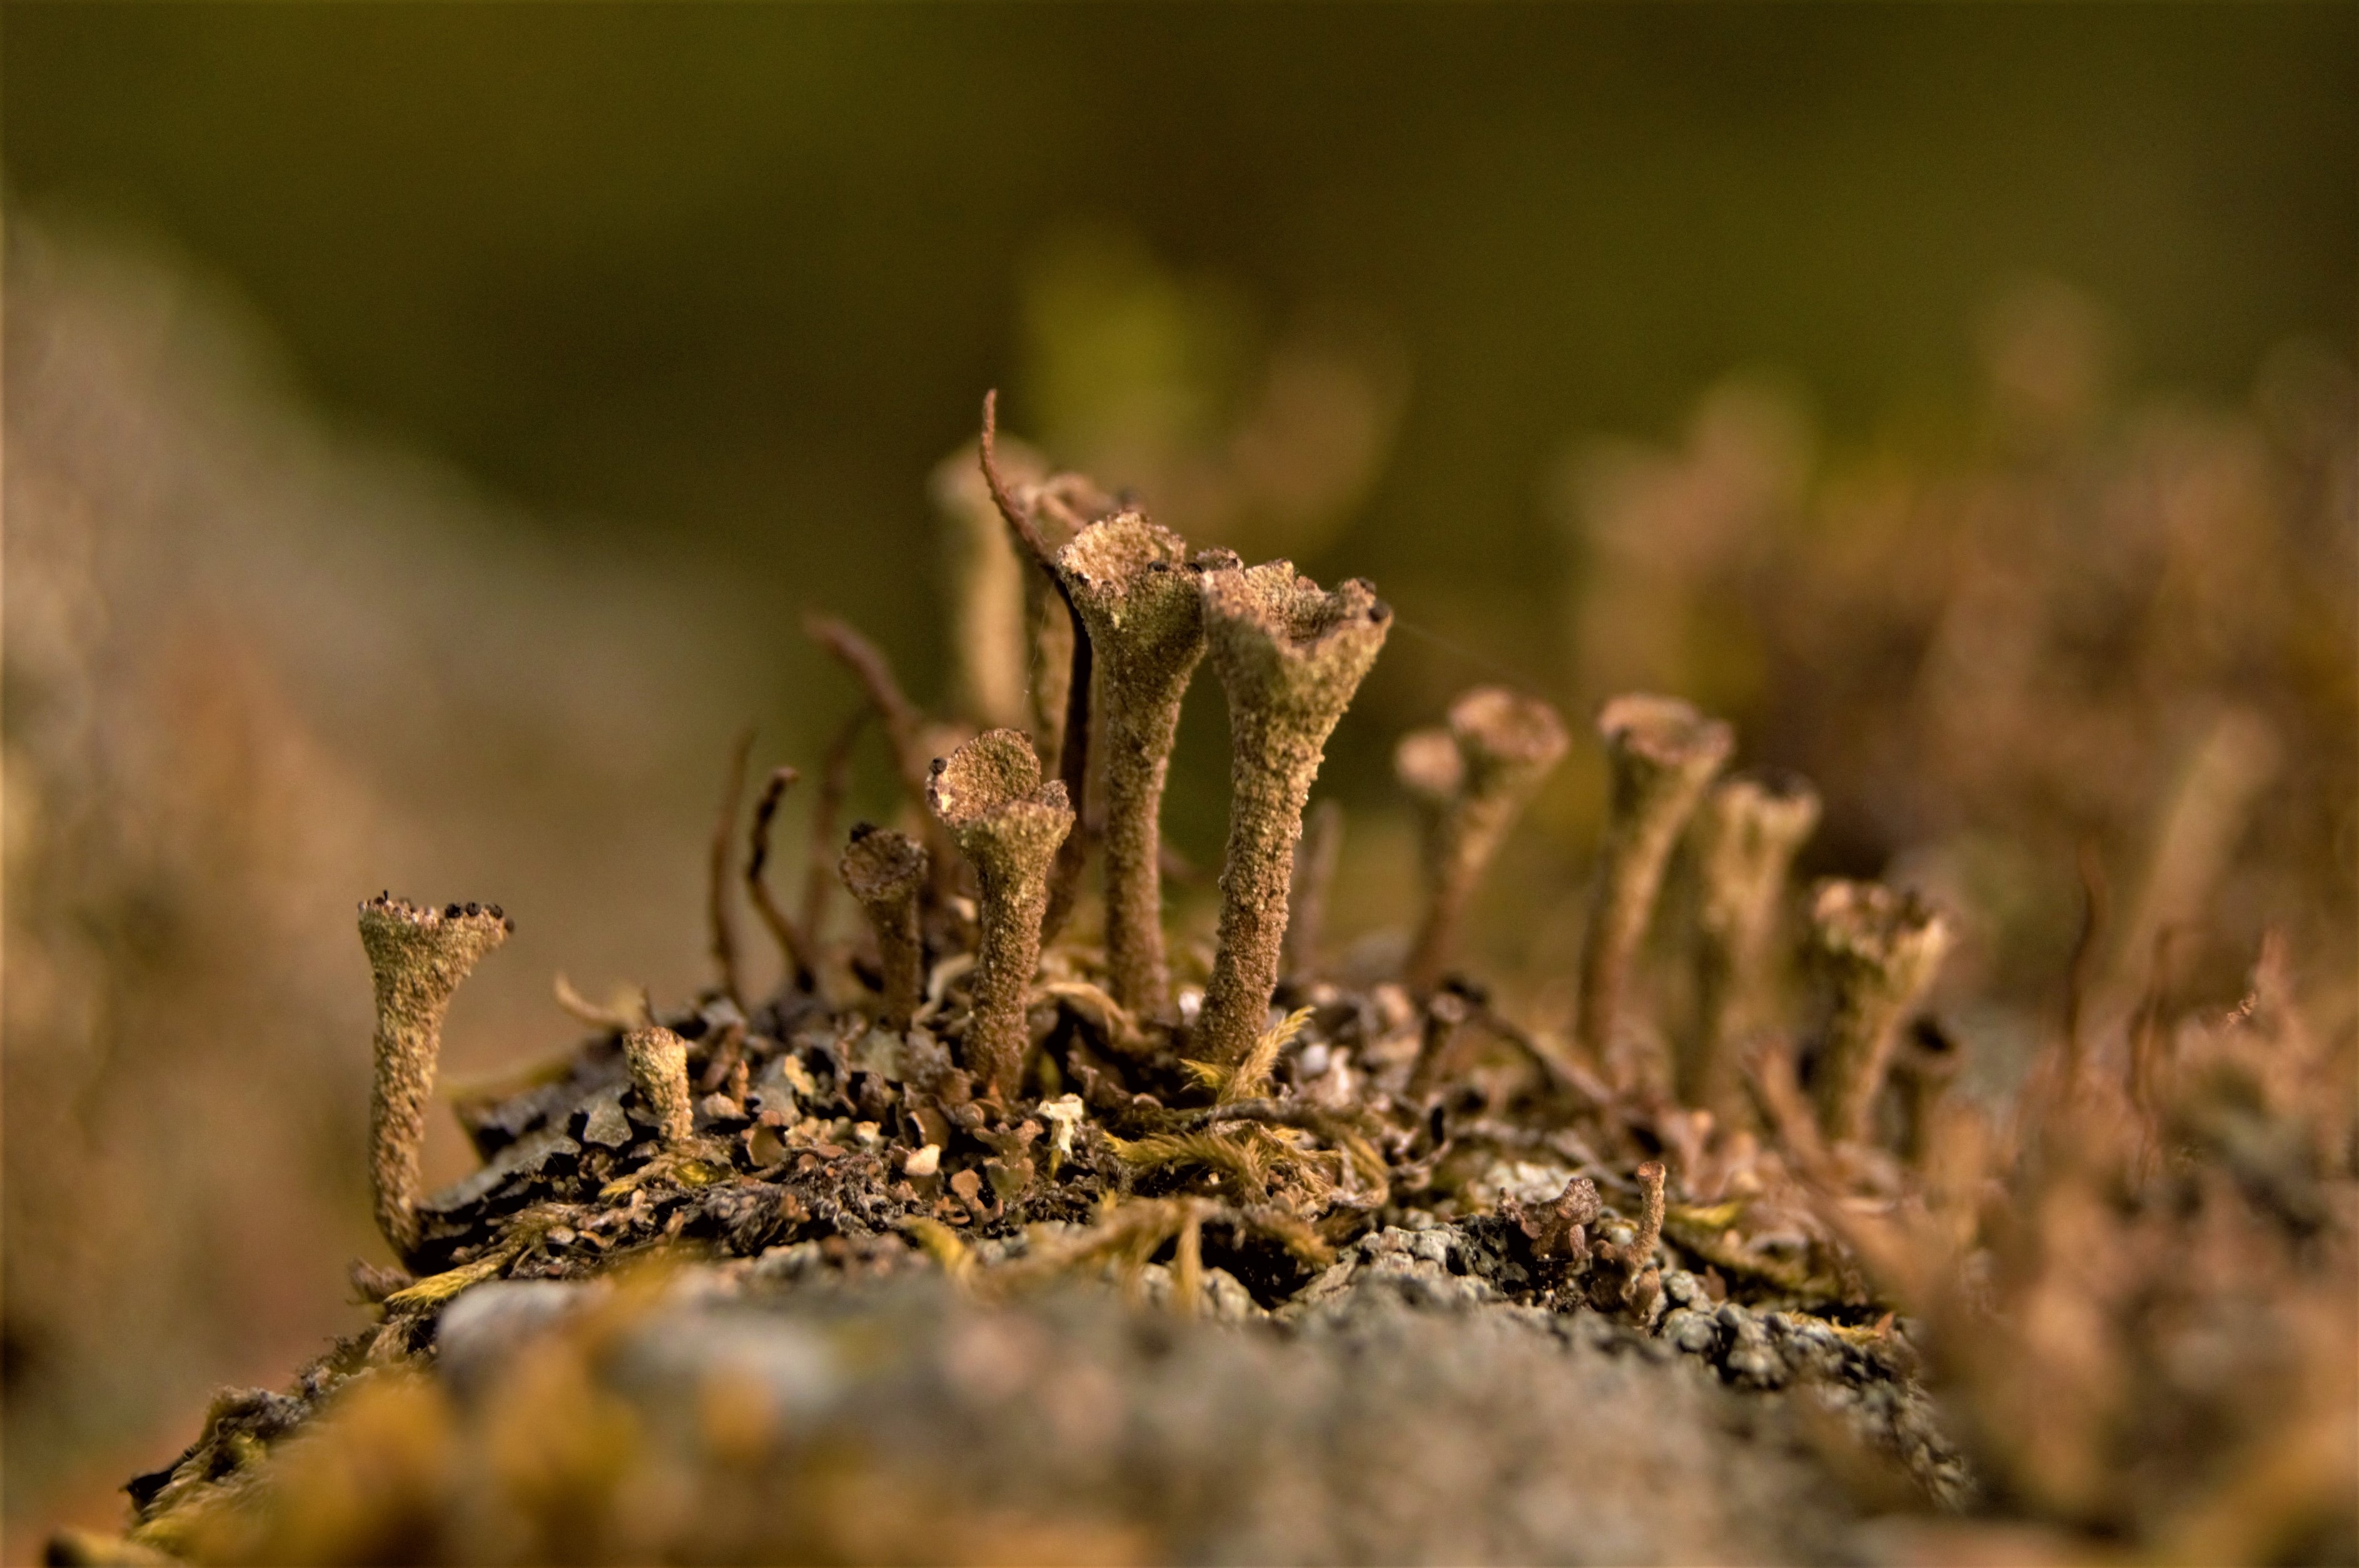
tree, nature, grass, branch, plant, photography, leaf, flower, frost, stone, wildlife, green, macro, autumn, soil, botany, flora, season, fauna, wildflower, weave, close up, mushrooms, granite, macro photography, grass family, plant stem, land plant, thorns spines and prickles